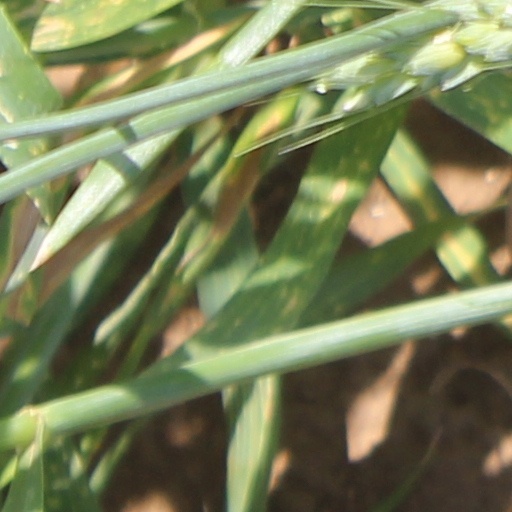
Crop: wheat